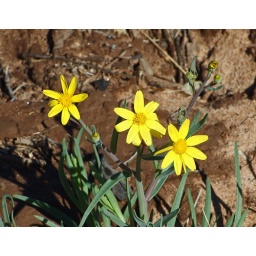
A very common flower in Central Australia. To me, it glows against the red rock.